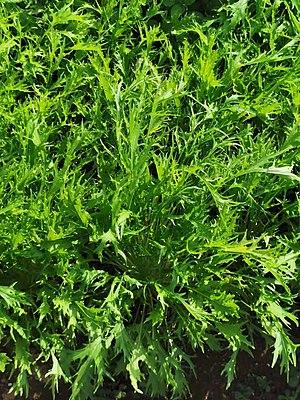
Mizuna/Brassica rapa subsp. nipposinica. Taïchung, Taïwan.